Albert Hartkopf

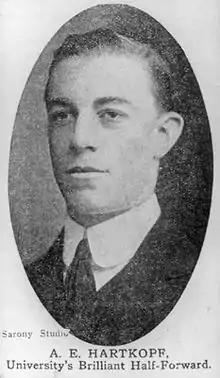

Albert Ernst Victor Hartkopf (28 December 1889 – 20 May 1968) was an Australian sportsman who played Test cricket for Australia and Australian rules football for Melbourne University Football Club.